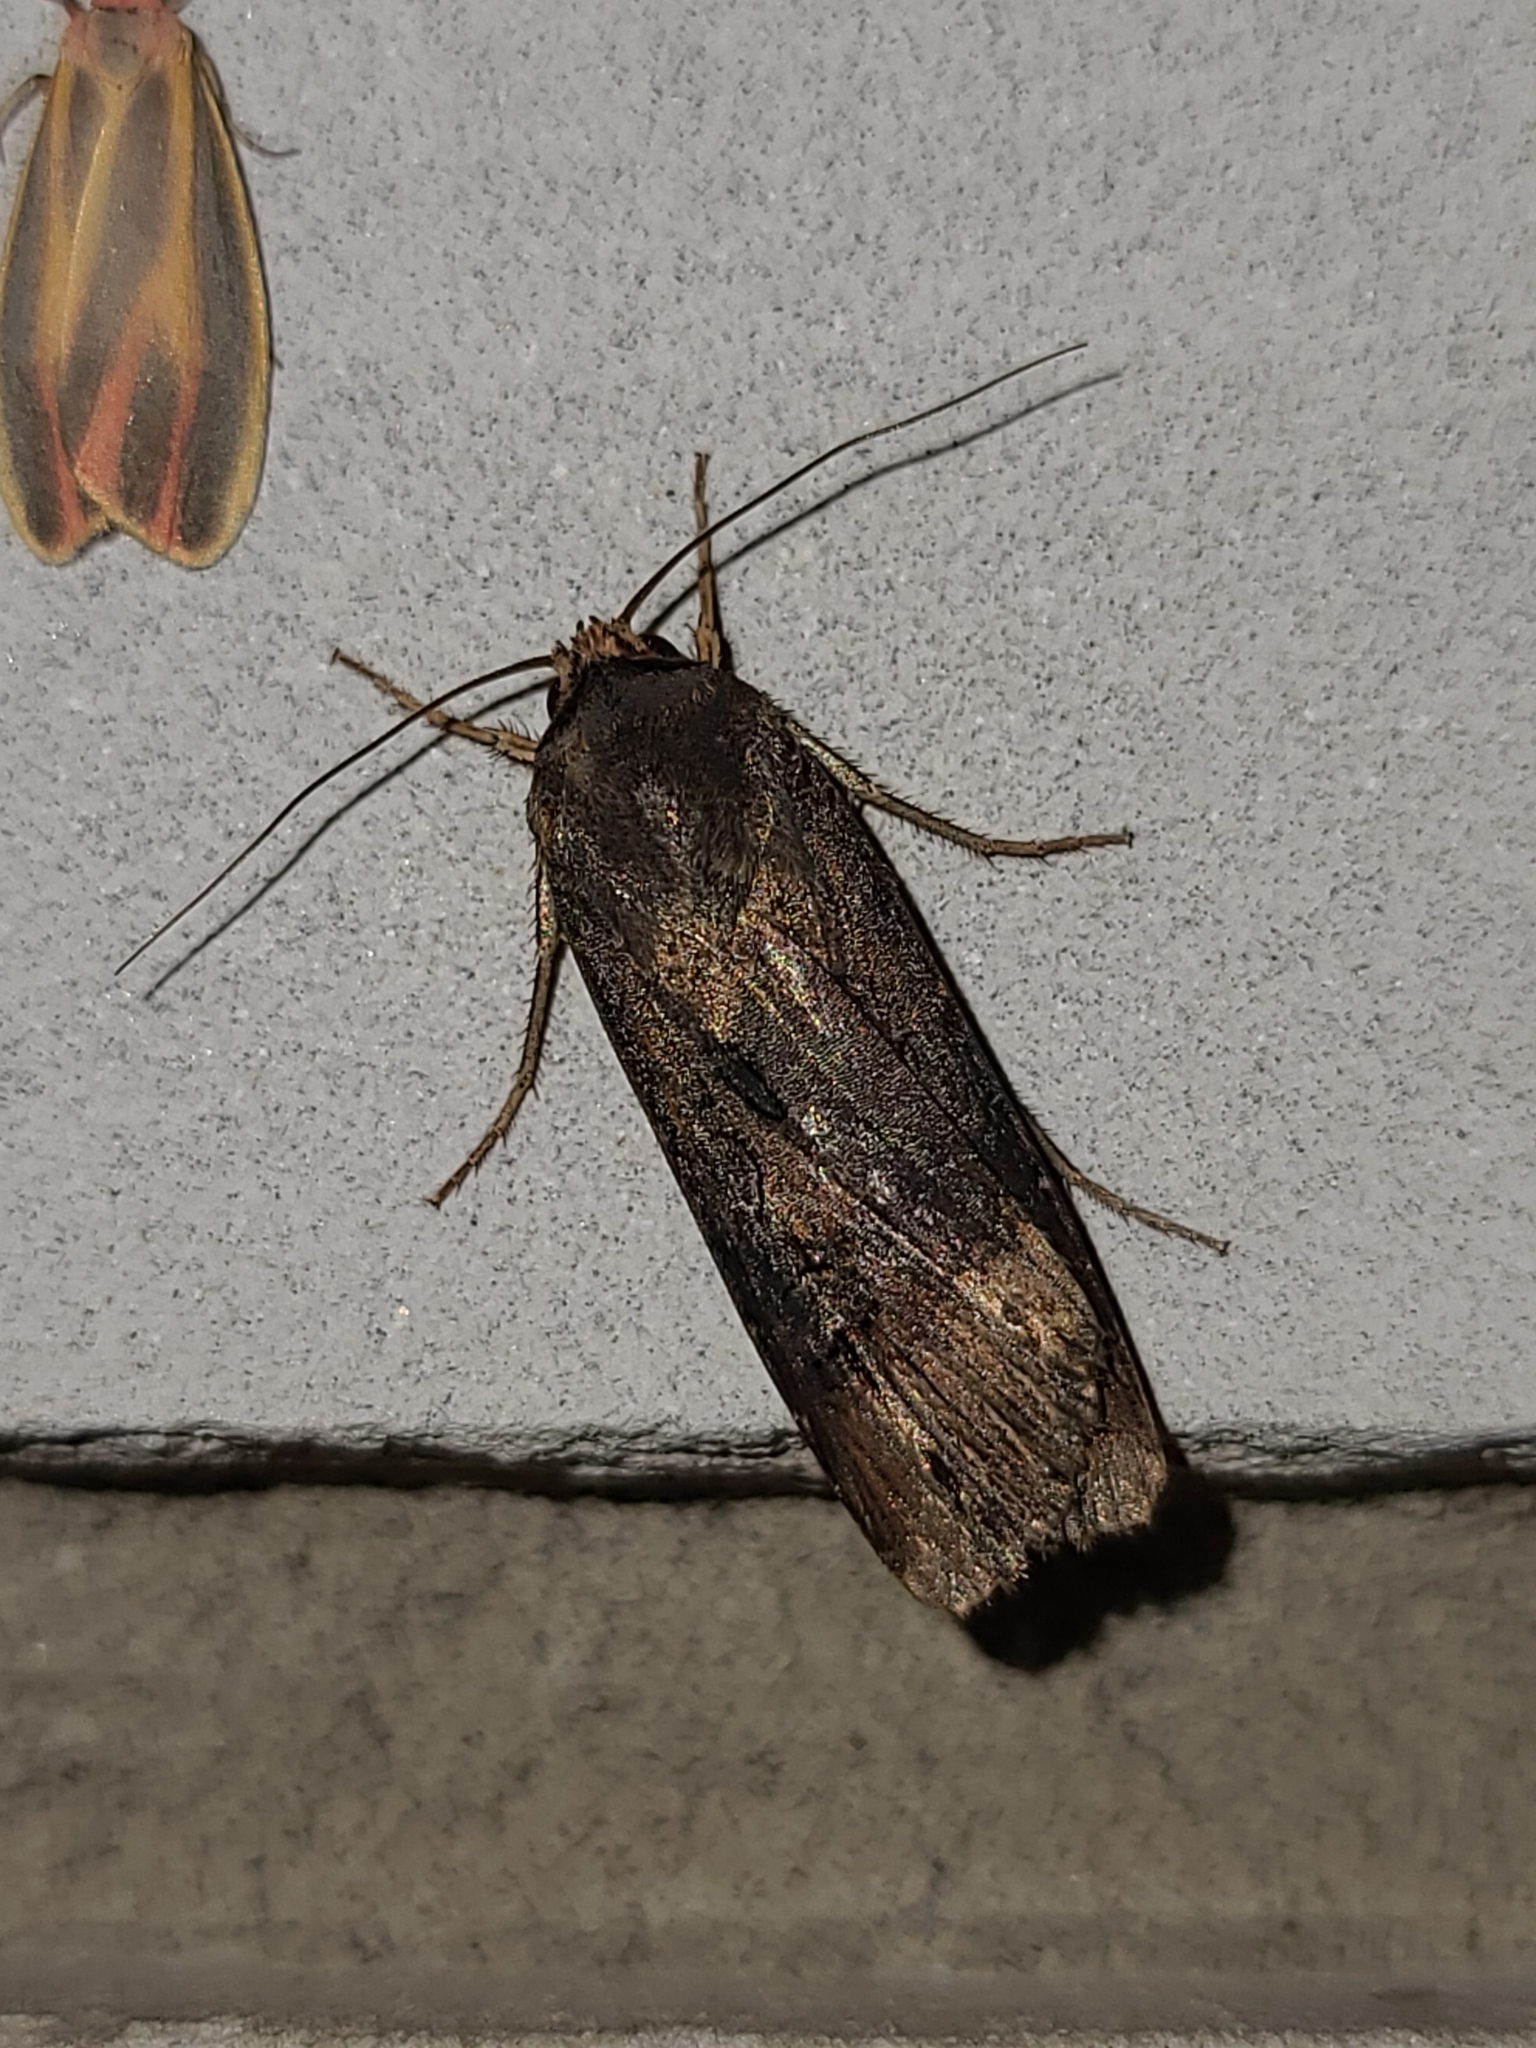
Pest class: cutworms